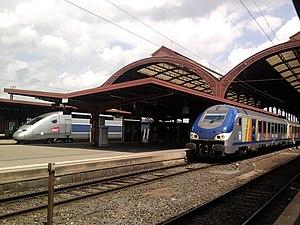
Une rame TGV et un TER 200 en Gare de Strasbourg
Le TER Alsace est le réseau de trains express régionaux de l'ancienne région Alsace, exploité principalement par la SNCF. Le conseil régional d'Alsace était l'autorité organisatrice du réseau à partir de 1998. Les dessertes ferroviaires sont complétées par des dessertes routières assurées par autocar, le plus souvent en suivant le tracé d'anciennes lignes ferroviaires inexploitées ou déclassées.
L'écomobilité ou la mobilité durable est une notion apparue dans le sillage des questions de développement durable, pour désigner la conception, la mise en place et la gestion de modes de transport jugés moins nuisibles à l'environnement, sûrs et sobres, en particulier à moindre contribution aux émissions de gaz à effet de serre.